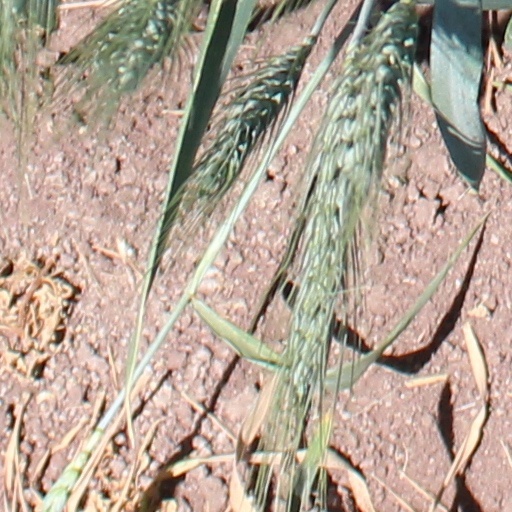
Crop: wheat